Chair of Elijah

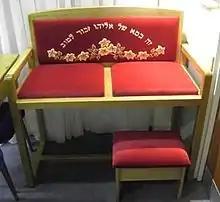
"Elijah's Chair" used during the circumcision ceremony

Chair of Elijah (or Elijah's chair) is a special unoccupied chair that is reserved during the Jewish ceremony of circumcision "Brit milah", which